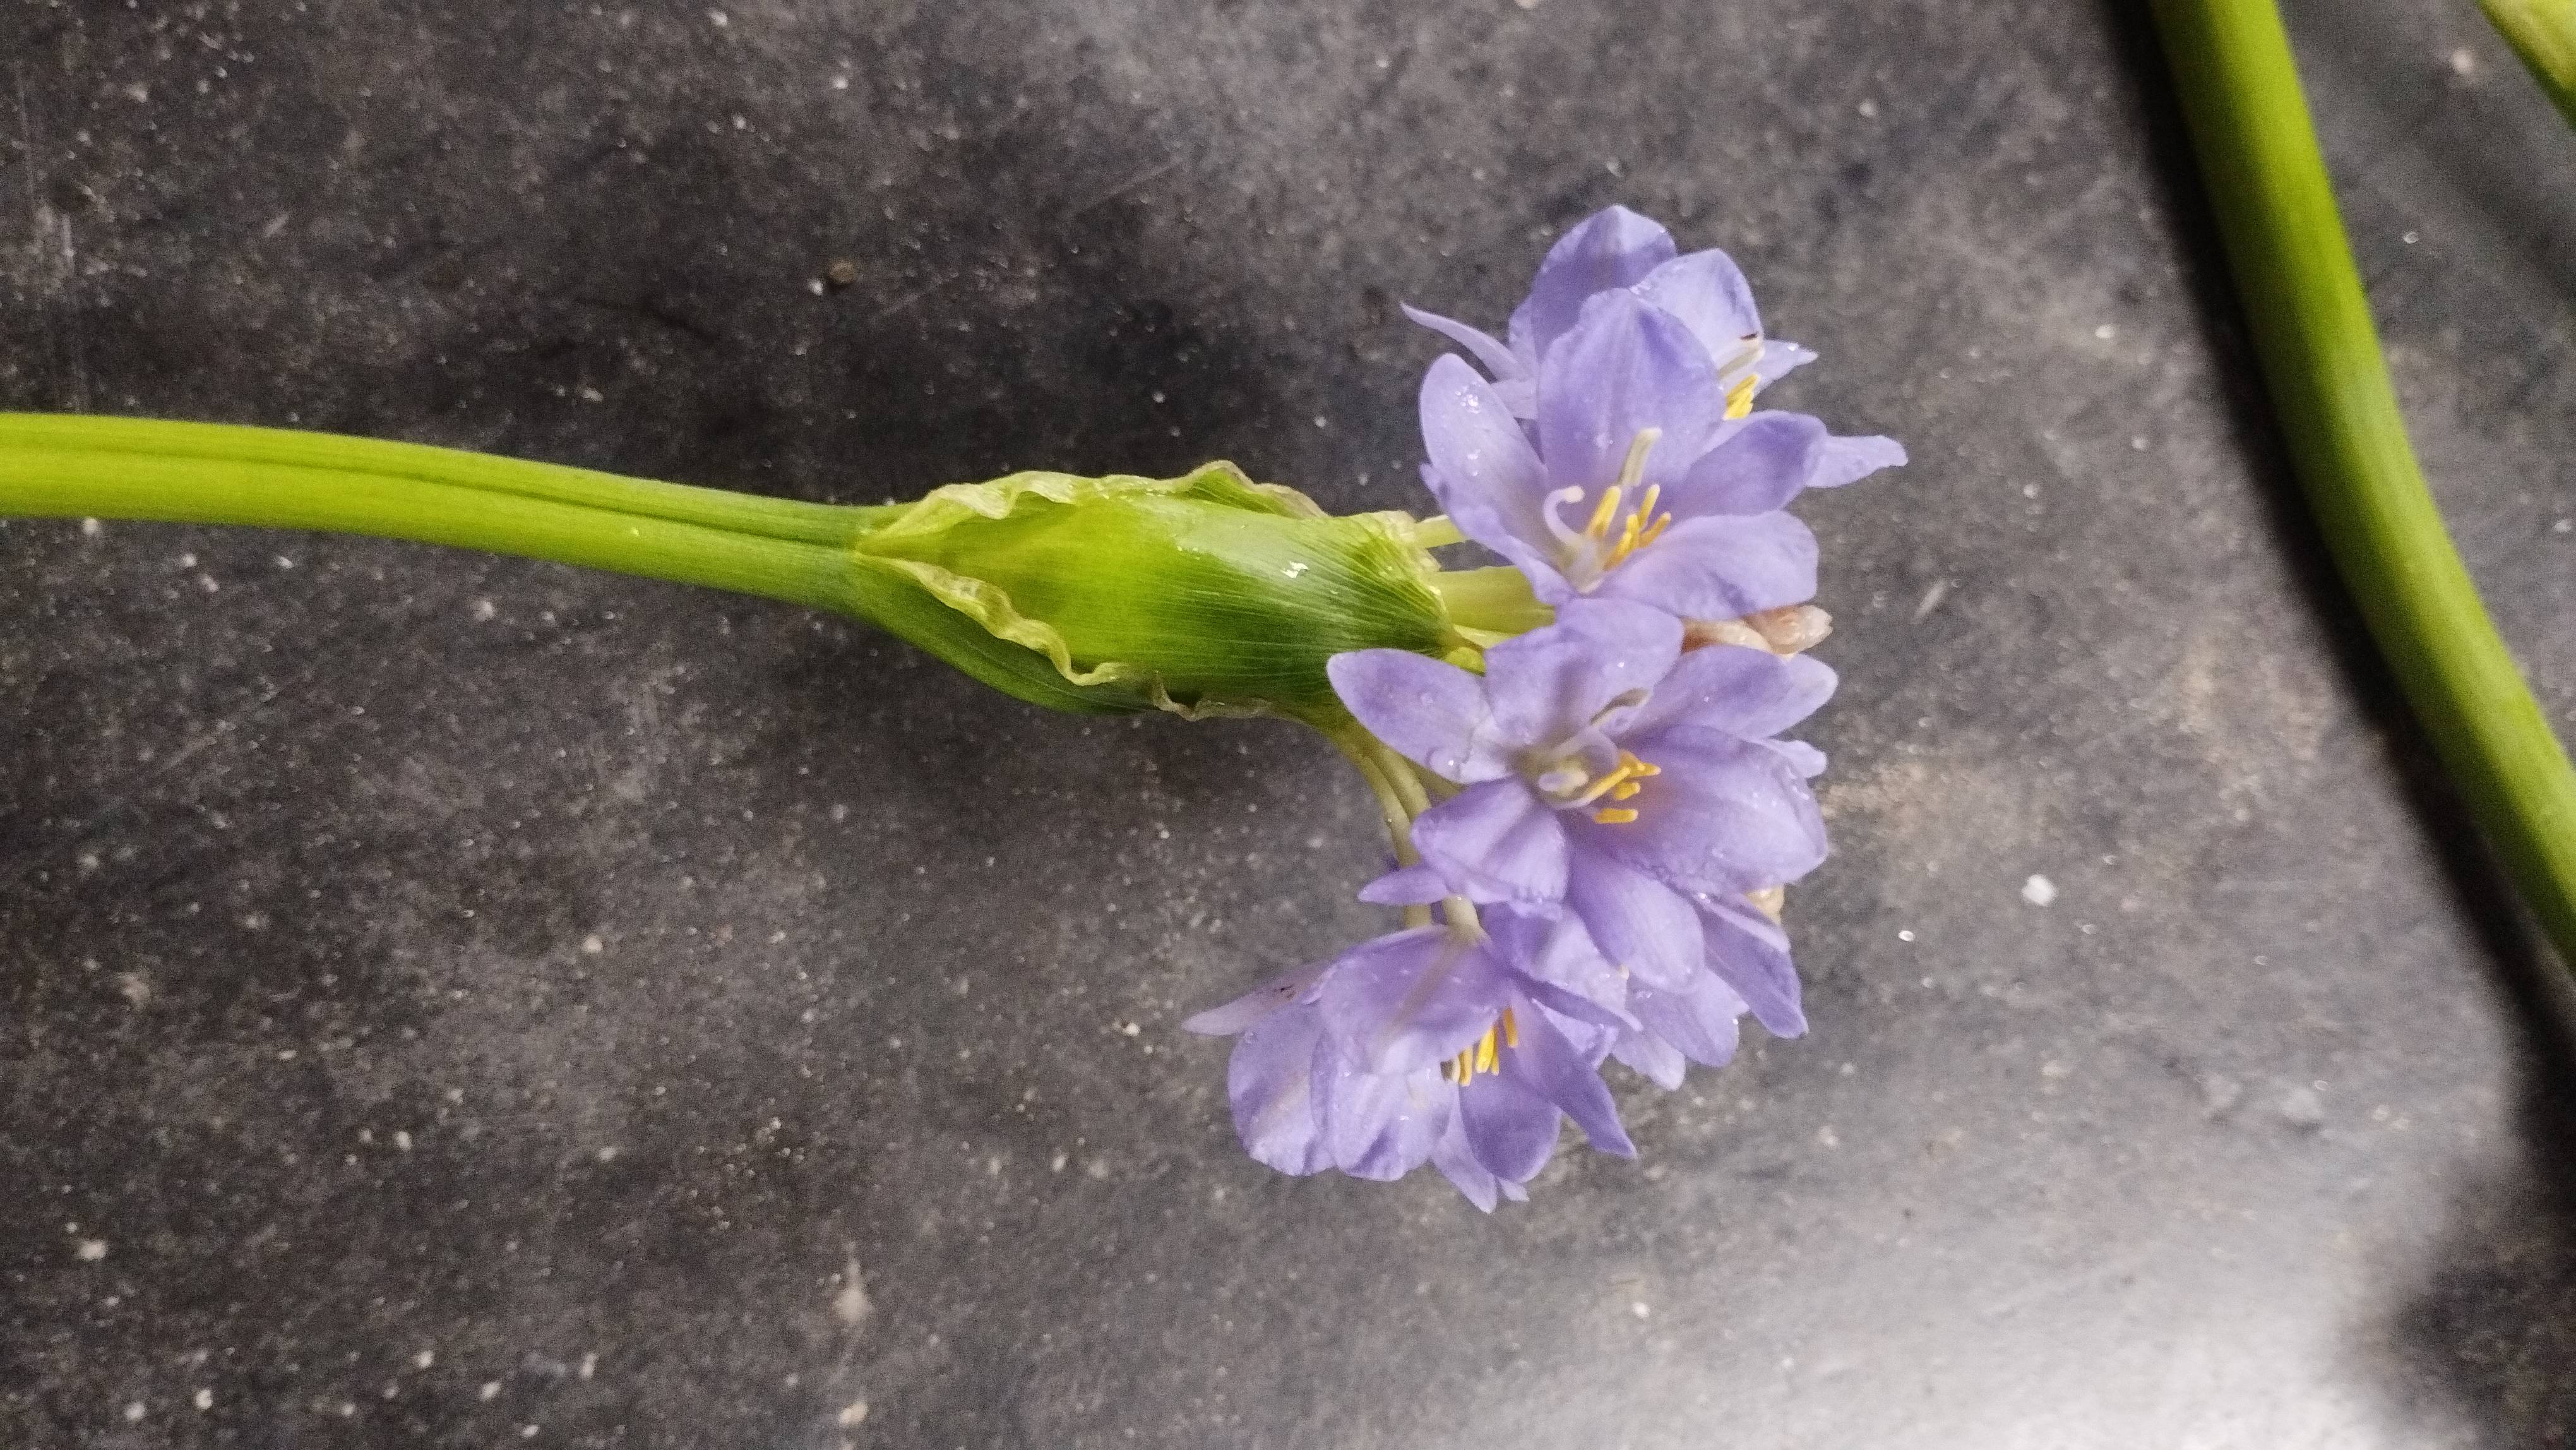
Species: Heartleaf False Pickerelweed (Monochoria korsakowii)